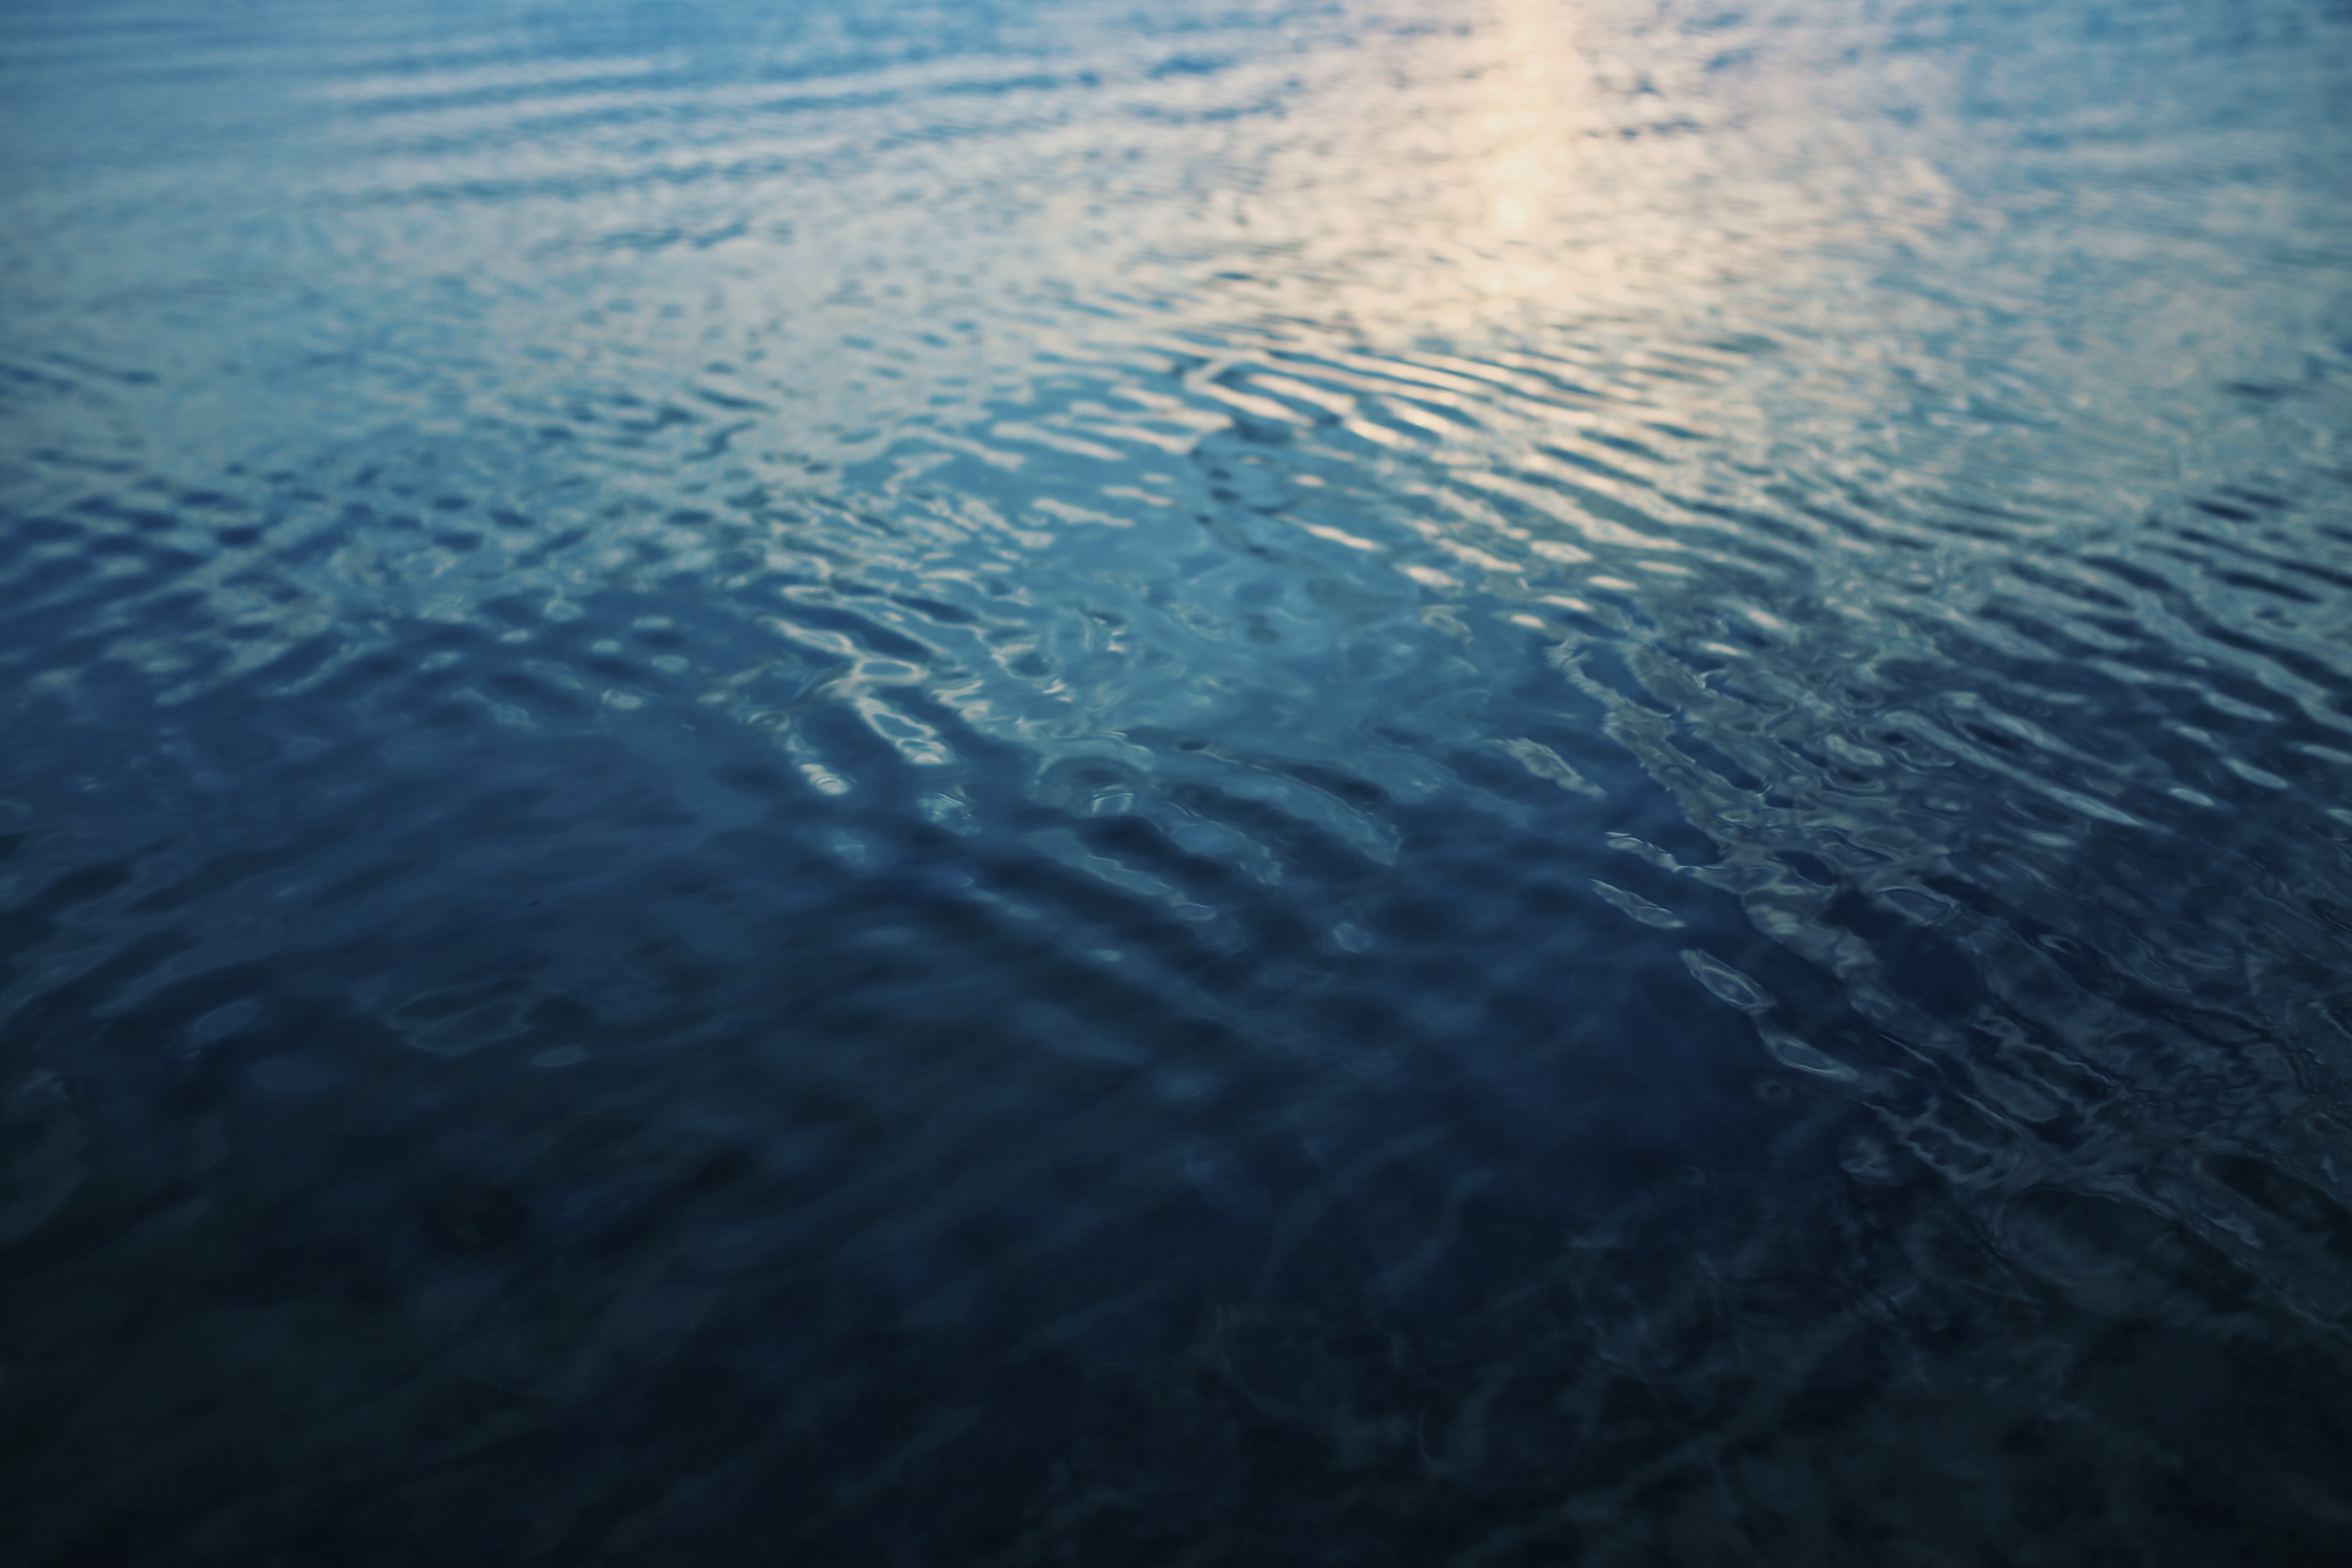
sea, coast, water, ocean, horizon, light, cloud, sky, sunlight, wave, lake, atmosphere, underwater, reflection, blue, waves, water surface, atmospheric phenomenon, atmosphere of earth, wind wave